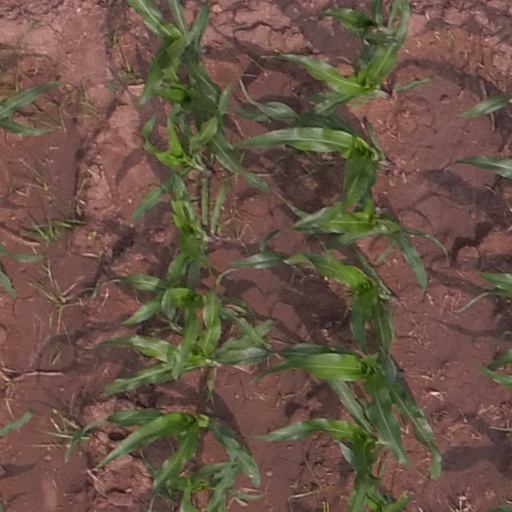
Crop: maize; corn